Prahlada

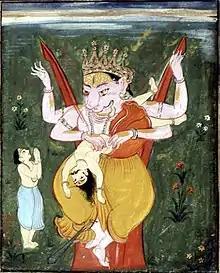
Prahlada prays to Narasimha as Narasimha disembowels and kills Hiranyakashipu.

Prahlada was born to Kayadhu and Hiranyakashipu, an evil asura king who had been granted a boon from Brahma that he could not be killed off by anything born from a living womb, neither by a man nor an animal, neither during the day nor at night, neither indoors nor outdoors, neither on land nor in the air nor in water, and with no man-made weapon. However, after repeated attempts of filicide by Hiranyakashipu against Prahlada, Prahlada was finally saved by Narasimha, the fourth avatara of Vishnu, who descended to demonstrate the quality of divine rage and redemption and killed Hiranyakashipu. The word "Narasimha" is derived from the Sanskrit words "Nara", meaning man, and "Simha", meaning lion. Thus, the preserver god took the form of a part-human, part-lion and killed Hiranyakashipu.